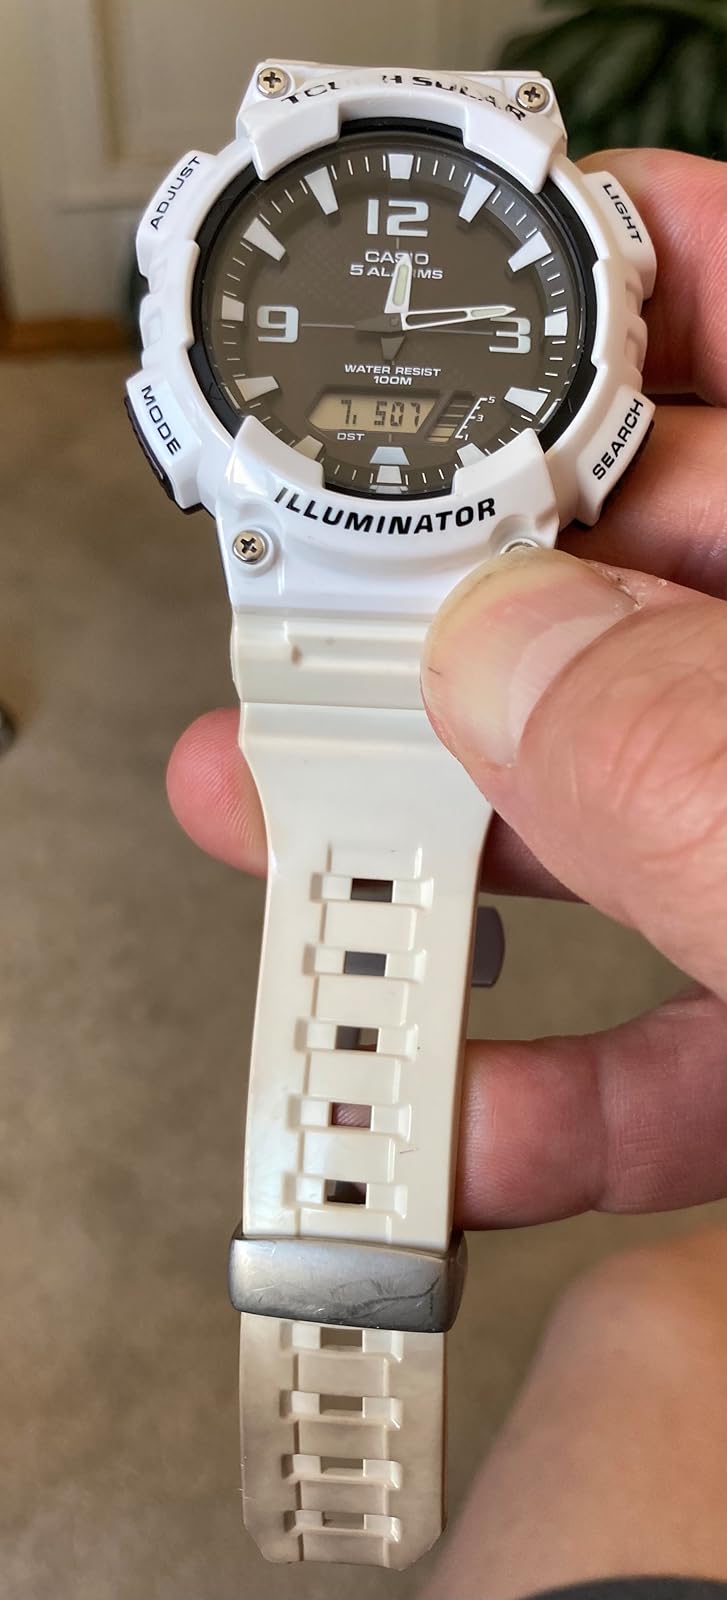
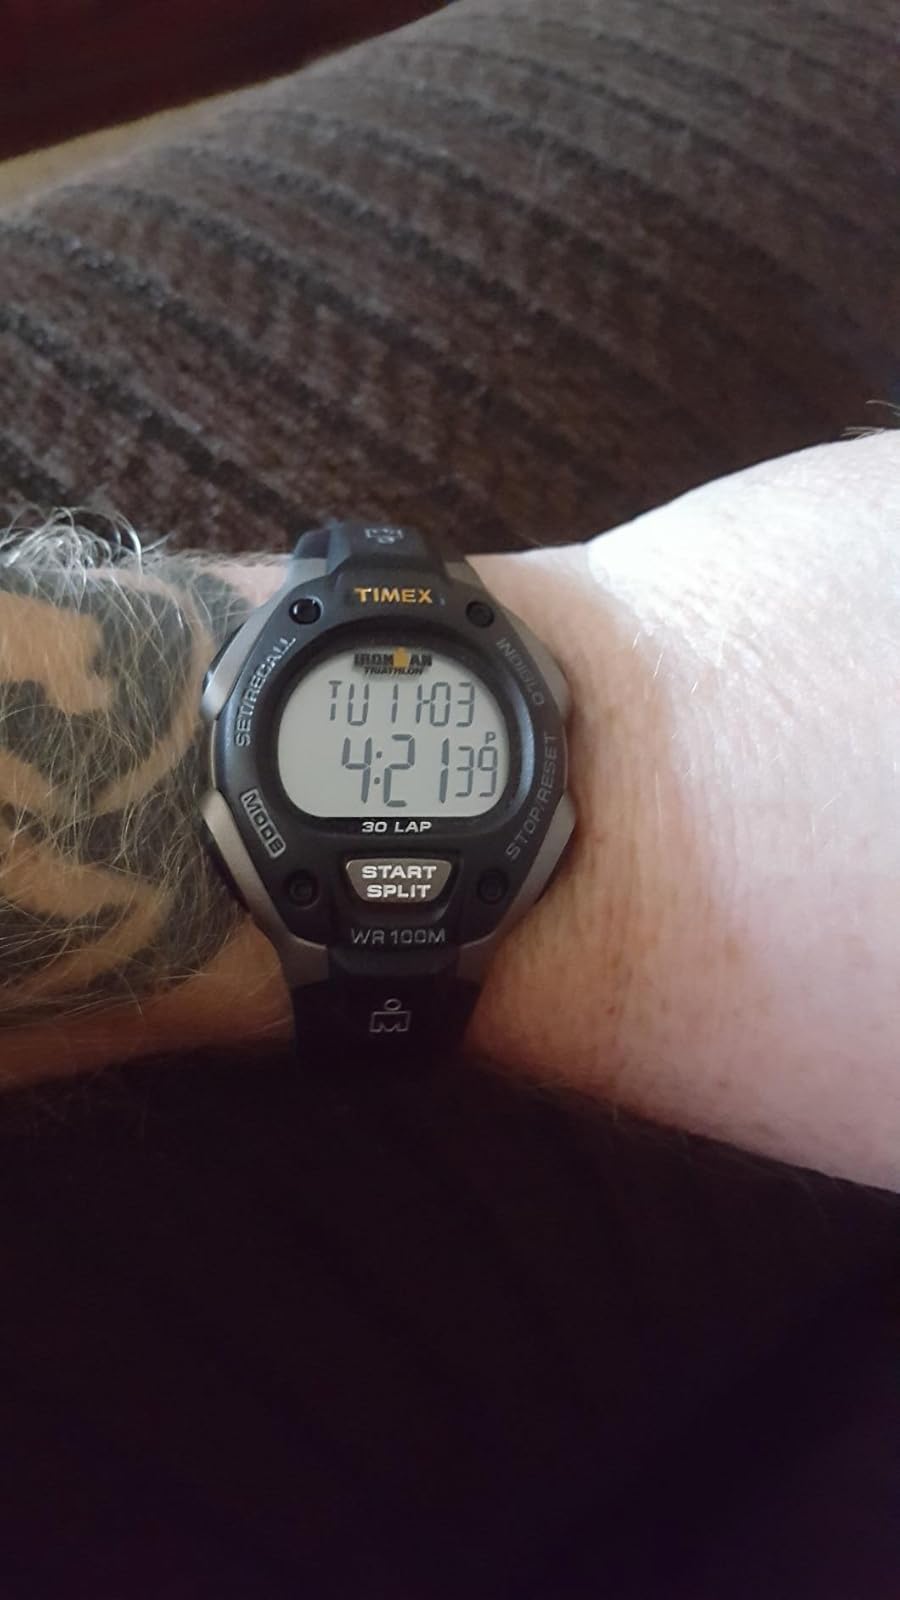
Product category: accessories_watch
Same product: no